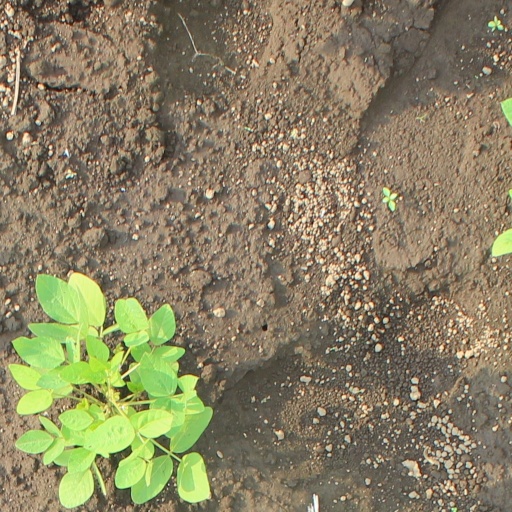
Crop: soybean